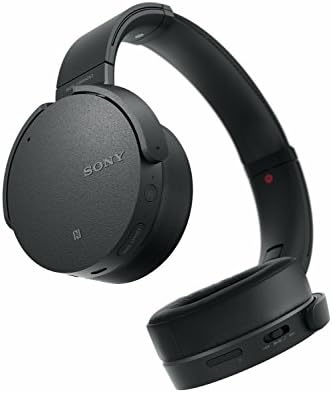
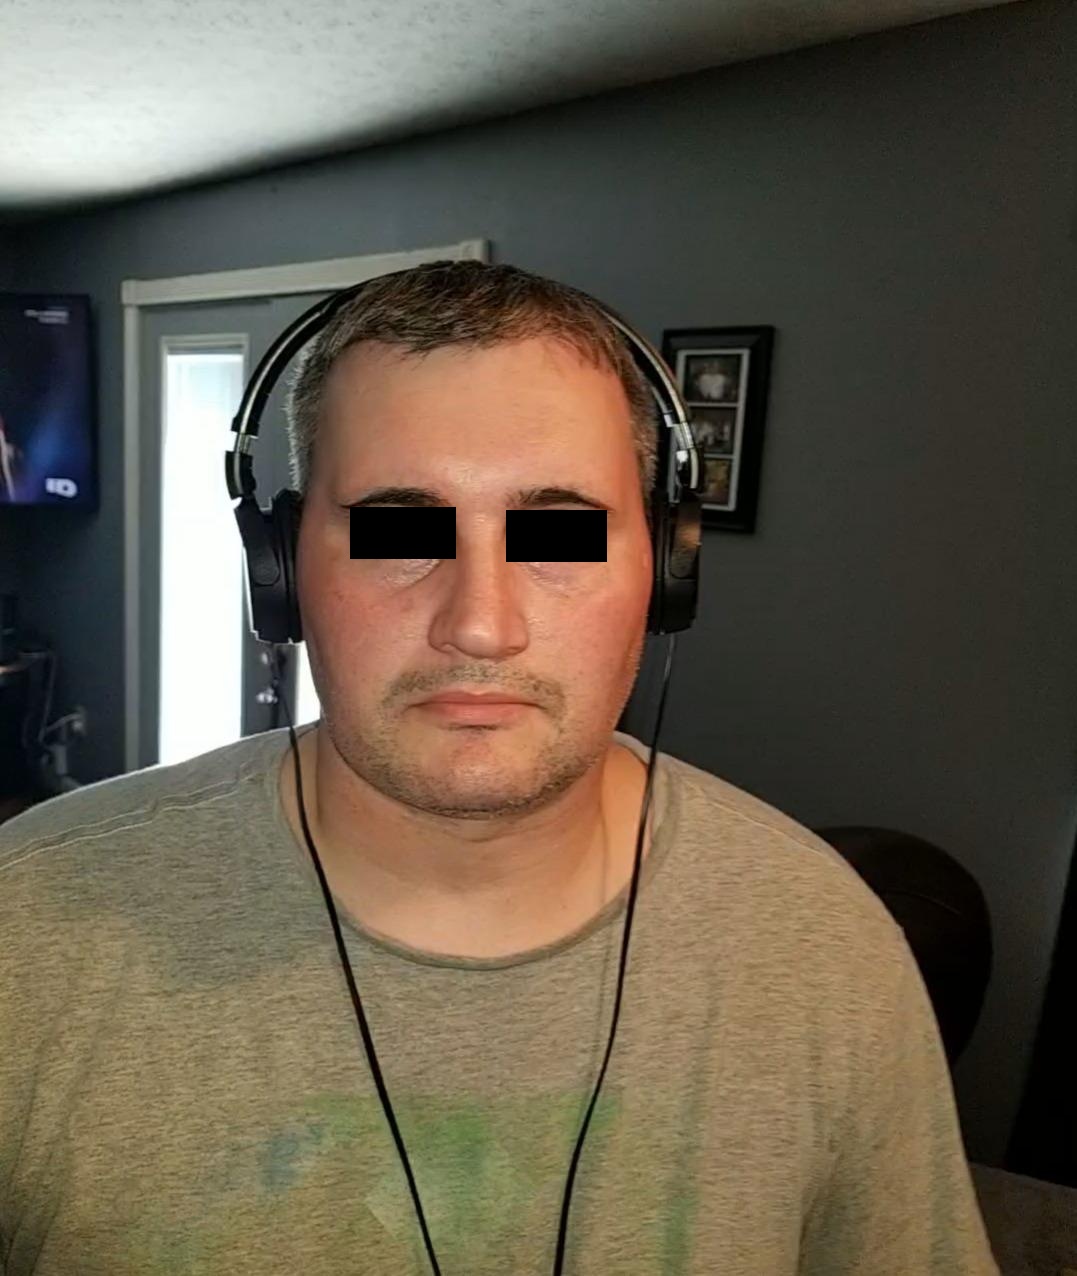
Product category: headphones
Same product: no